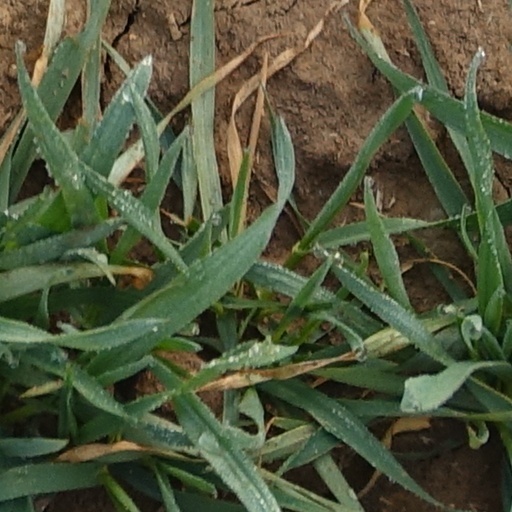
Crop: wheat